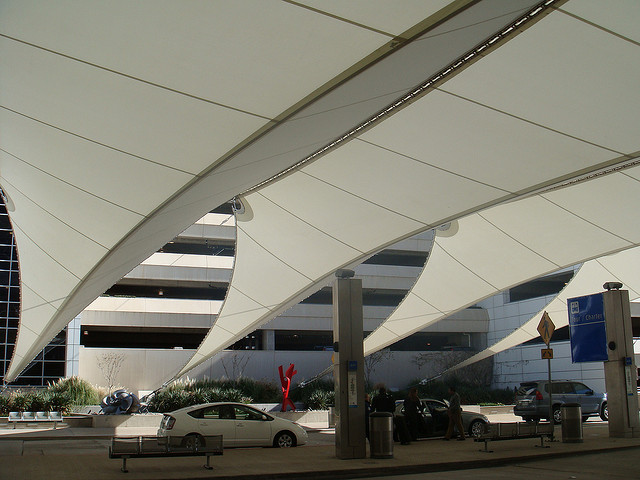
user: Given an image and a question. Answer the question in a short answer. Question: How is this roof fastened to the ground at the four points? Short Answer:
assistant: anchor